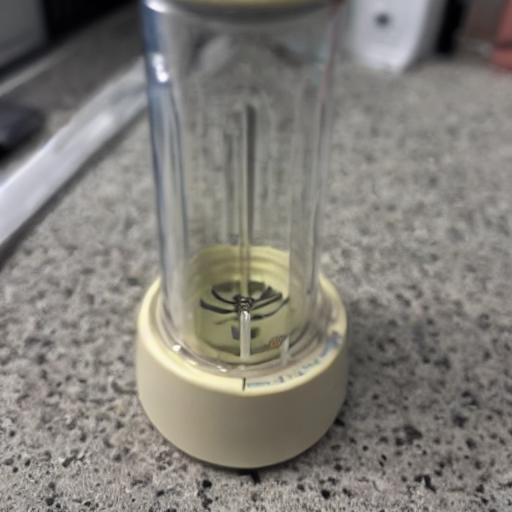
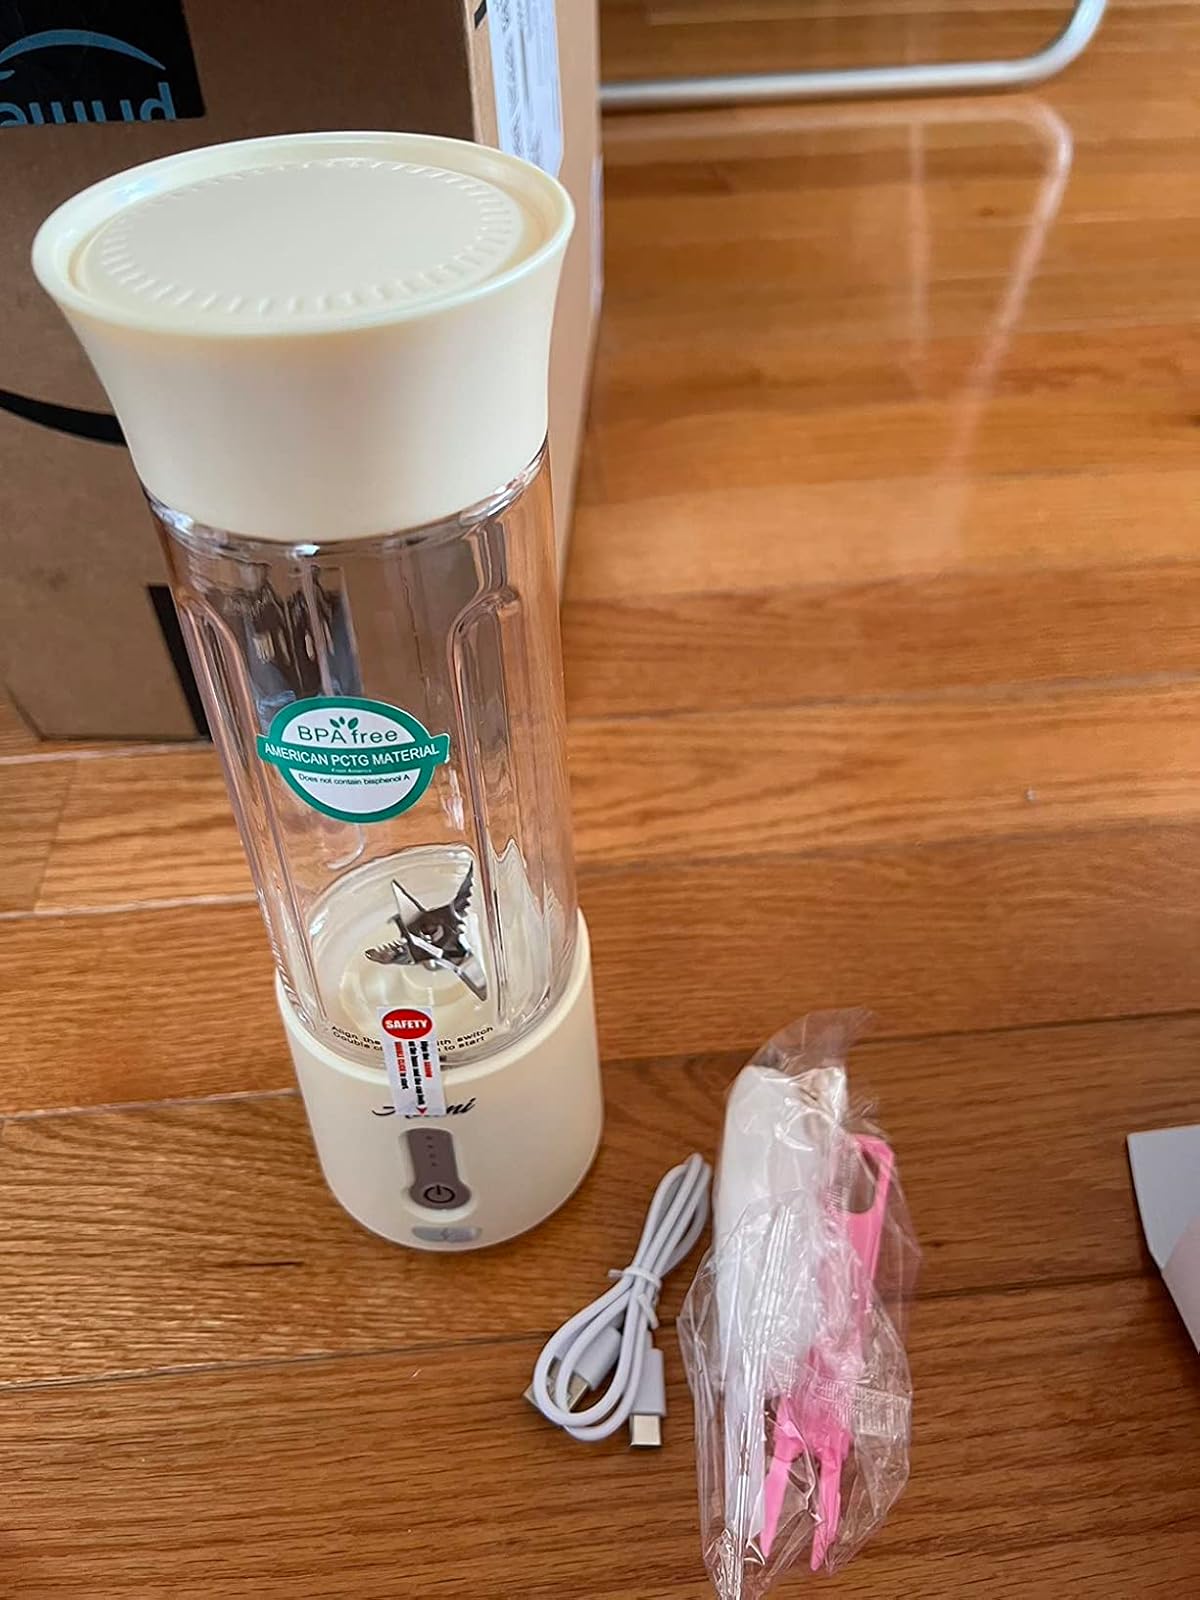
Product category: items_blender
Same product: no